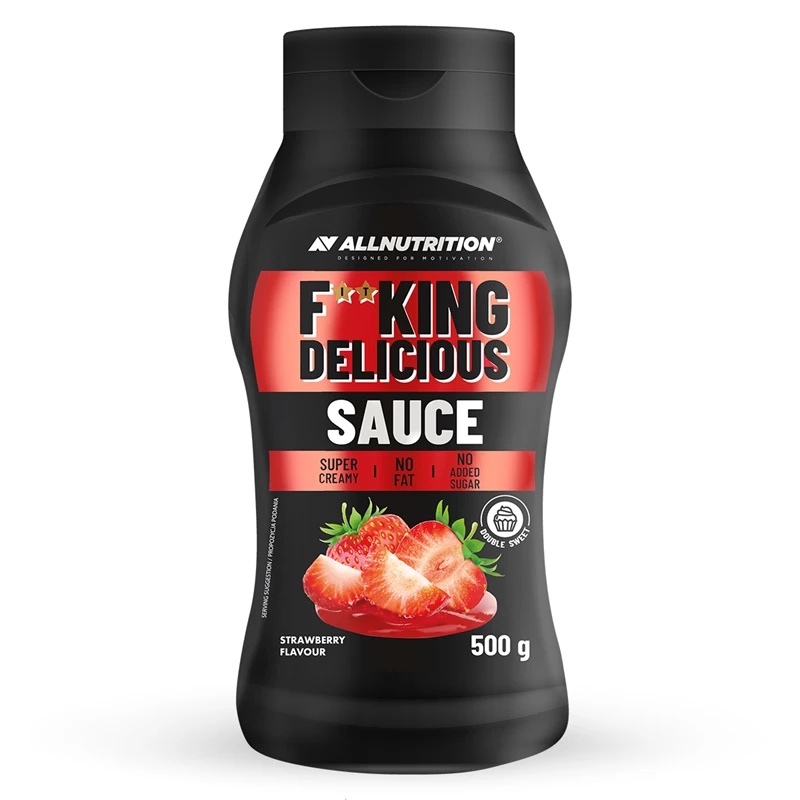
FITKING DELICIOUS braškių skonio padažas
Tirštas, saldus, aromatingas, mažai kalorijų turintis braškinis padažas be pridėtinio cukraus! Patikrintas receptas ir aukščiausios kokybės ingredientai garantuoja nepaprastą skonio potyrį. Rekomenduojame prie avižinių dribsnių, jogurto, varškės, blynų, pyragų, baltymų kokteilių bei desertų gamyboje. Sudėtis: saldiklis: maltitolis, braškės, vanduo, modifikuotas kukurūzų krakmolas, druska, kvapiosios medžiagos, tirštiklis: ksantano derva, rūgštingumą reguliuojanti medžiaga: citrinų rūgštis, konservantas: kalio sorbatas. Maistinė vertė: 1 porcija (5g) 7kcal Riebalai 0g - įskaitant sočiąsias riebalų rūgštis 0g Angliavandeniai 2,9g - iš kurių cukrų 0g - įskaitant poliolius 2,8g Baltymai 0g Grynasis svoris: 500g Laikymo ir vartojimo sąlygos: laikyti sausoje ir vėsioje vietoje iki 25°C temperatūroje. Saugoti nuo tiesioginių saulės spindulių. Atidarius laikyti šaldytuve, sunaudoti per 4 savaites. Naudoti pagal individualius poreikius. Produkto sluoksniavimasis yra natūralus procesas. Prieš naudojimą suplakti. Papildoma informacija: nevartokite jei esate alergiški bet kuriai produkto sudedamajai daliai. Per didelis vartojimas gali turėti vidurius laisvinantį poveikį. Sudėtyje gali būti riešutų, žemės riešutų, salierų, sezamo sėklų, sojų pupelių, pieno, garstyčių sėklų, javų, kurių sudėtyje yra glitimo , ir jų produktų. Gamintojas: SFD Spolka Akcyjna, ul. Zielonogórska 4, 45-323 Opole, Lenkija.
Brand: Allnutrition
Category: Food, Beverages & Tobacco > Food Items > Condiments & Sauces > Dessert Toppings > Fruit Toppings